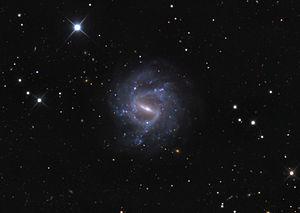
NGC 1073 est une galaxie spirale barrée située dans la constellation de la Baleine à environ 55 millions d'années-lumière de la Voie lactée. Elle a été découverte par l'astronome germano-britannique William Herschel en 1785.